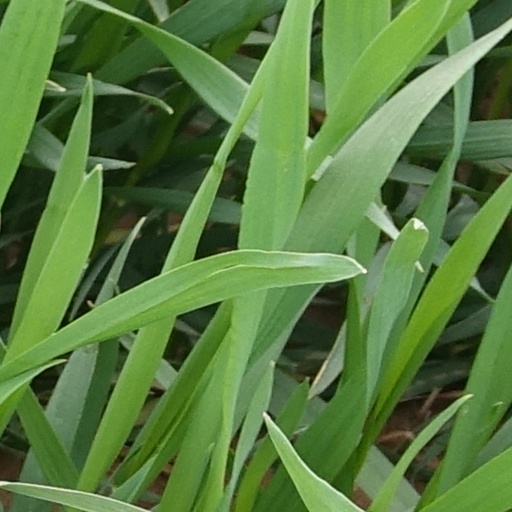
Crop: wheat